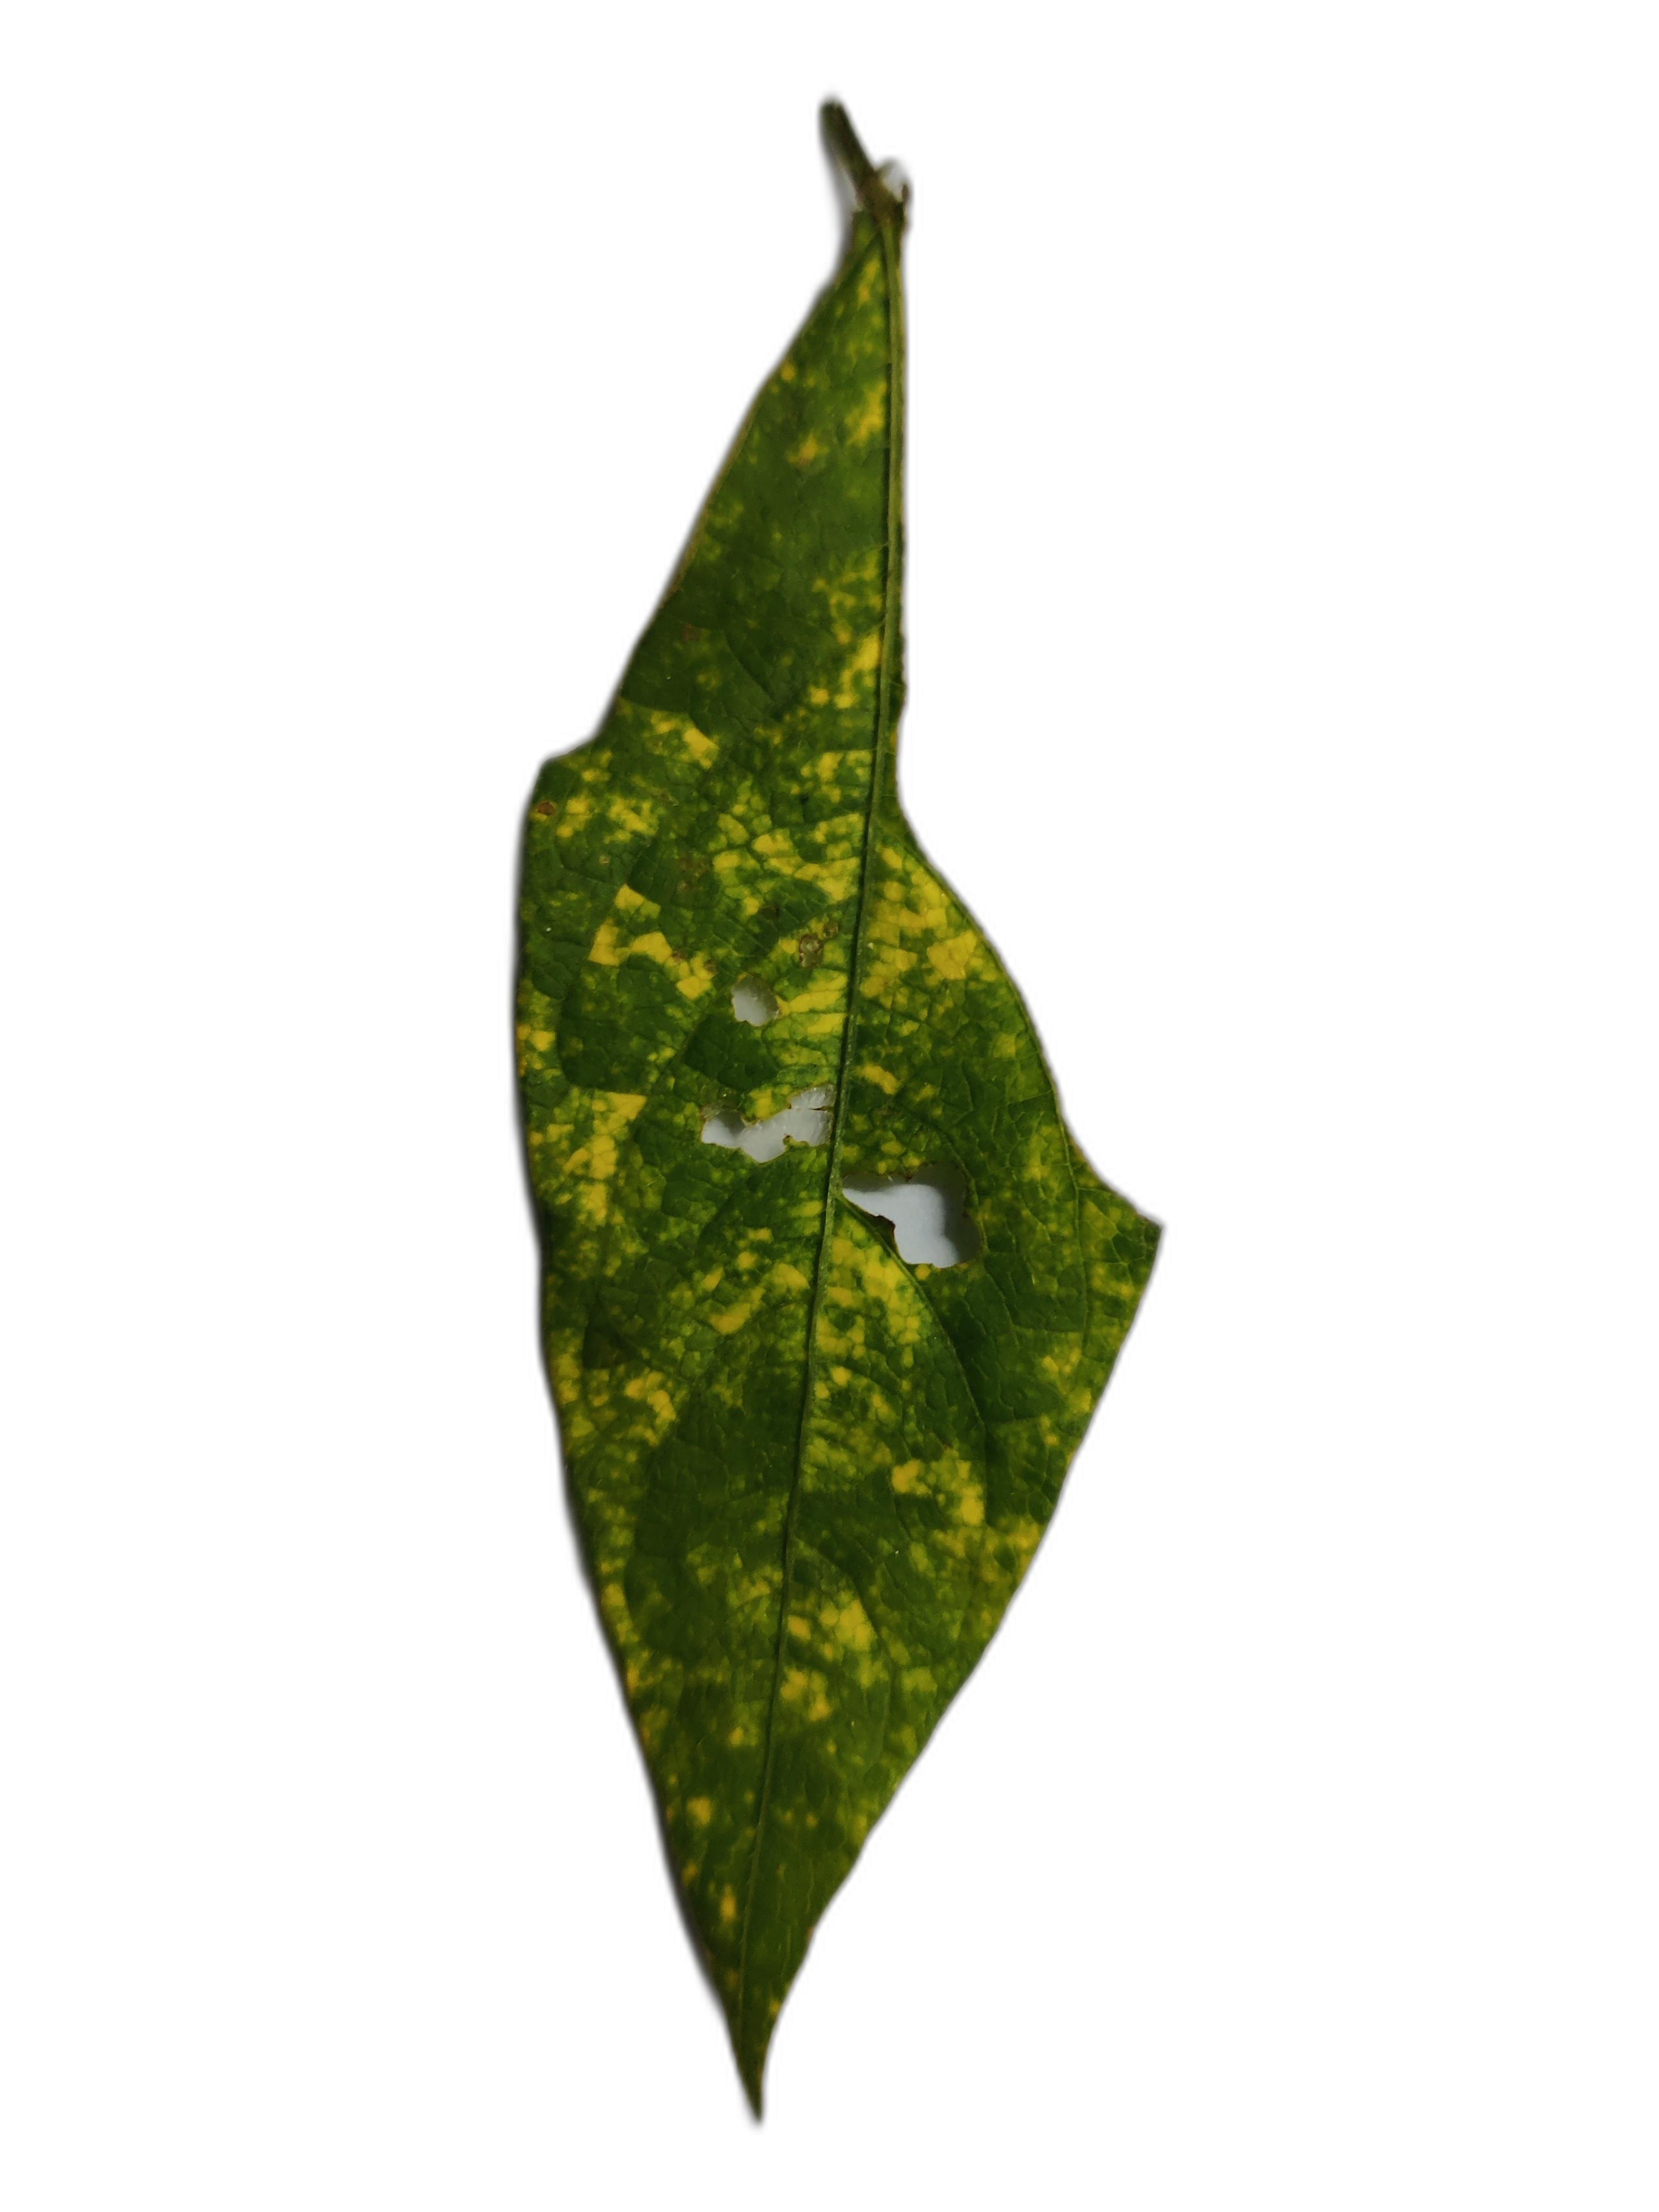
Label: Yellow Mosaic